Amaseno

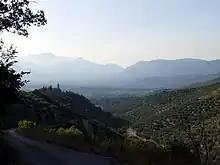
The "Auricola"

The Catholic Church situated at the village's center, St. Mary of Amaseno, houses a relic of St. Lawrence, the ancient Roman deacon martyred in the 3rd century. A vial of the martyr's blood is enshrined there, and every 10 August on his feast day, the day on which his martyrdom is commemorated, it liquifies. The reliquary vial has been verified by scientists to contain true blood, along with a piece of skin and some fat and ash. The cathedral was consecrated in 1165 and since then the village was popularly known as the "Valley of St. Lawrence", as the village is situated in an amphitheater-like valley.